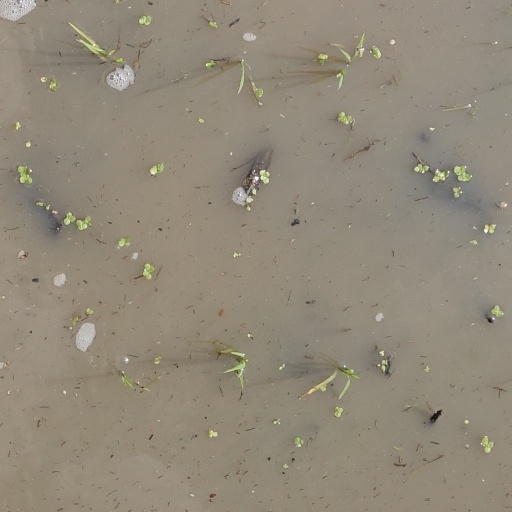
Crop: rice